Baris dance

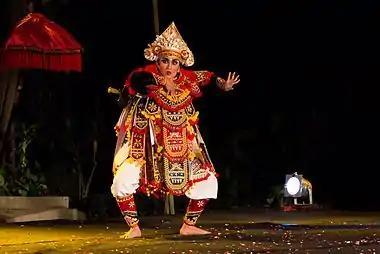
A "baris tunggal" dancer

"Baris" dance ("igélan baris") is a family of traditional war dances in Bali, Indonesia, accompanied by gamelan, in which dancers depict the feelings of a young warrior prior to battle, glorify the manhood of the triumphant Balinese warrior, and display the sublimity of his commanding presence. "Baris" derives its name from the word "bebarisan", which literally means "line" or "file formation", referring to the soldiers who served the ancient rajas of Bali.